William Charles Ross

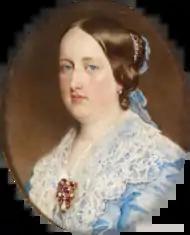
Maria II, Queen of Portugal, c. 1852.

Ross was born on 3 June 1794, in London, and descended from a Scottish family who had settled at Tain in Rosshire. He was the son of William Ross, a miniature-painter and teacher of drawing, who exhibited at the Royal Academy from 1809 to 1825. His mother, Maria Smith, a sister of Anker Smith, the line-engraver, was a portrait-painter, who exhibited at the Royal Academy between 1791 and 1814, and died in London on 20 March 1836, aged 70.